Question: Please indicate a possible affordance area of the jump_skis that can be used for attaching to boots
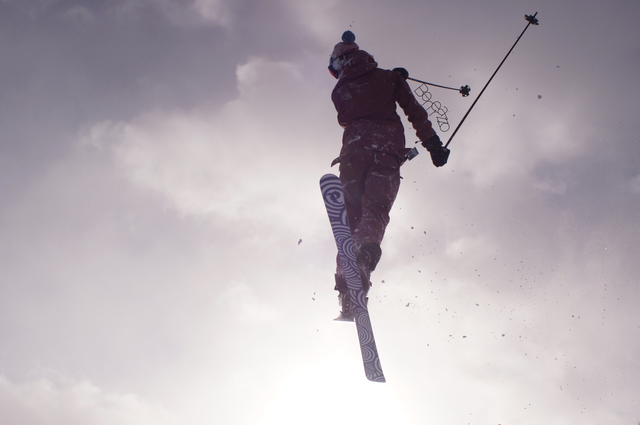
Answer: [317.043, 171.488, 394.386, 387.582]